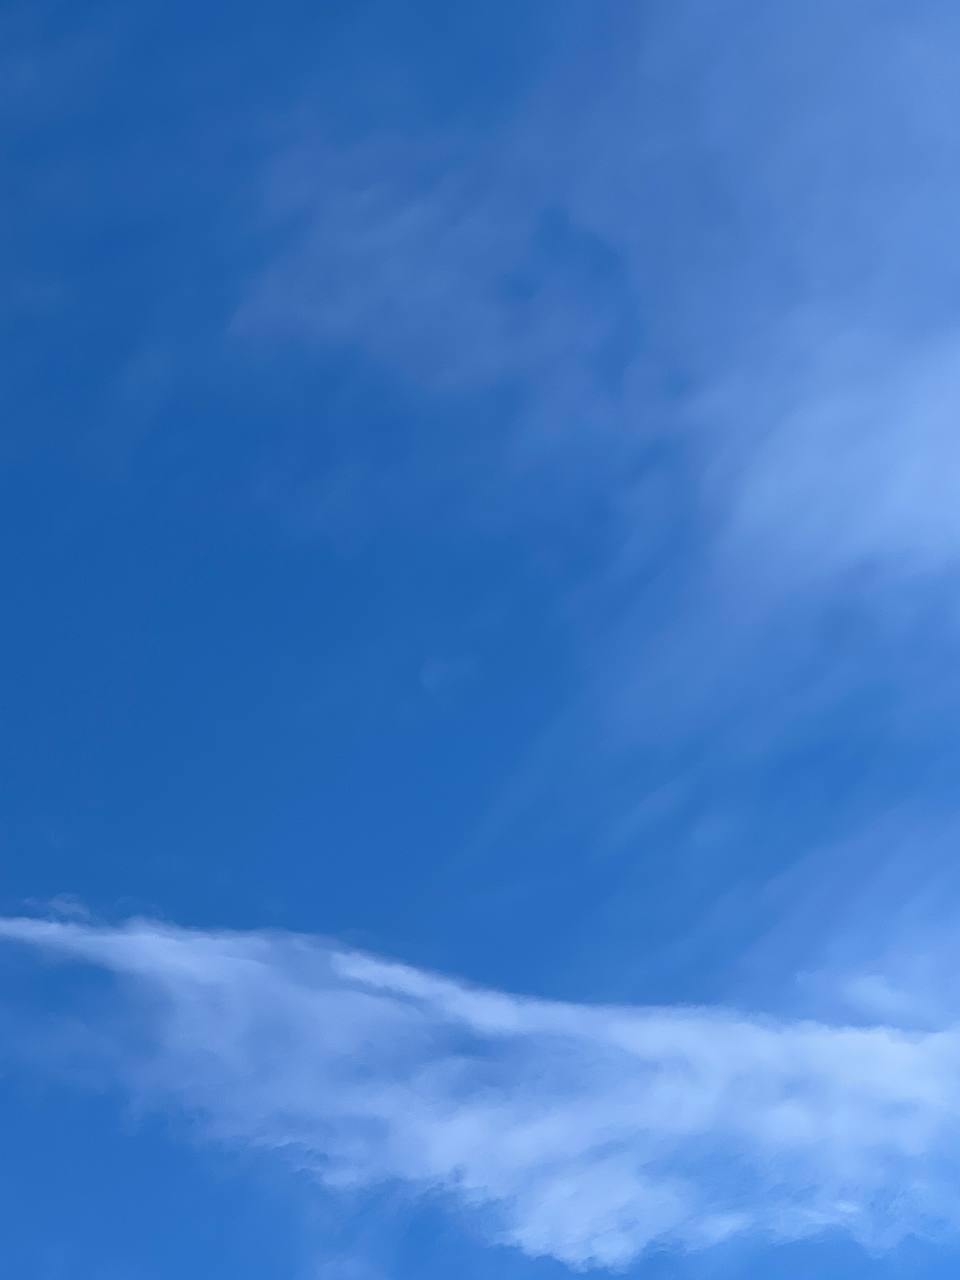
Cloud type: Cirrus